Her Husband's Faith

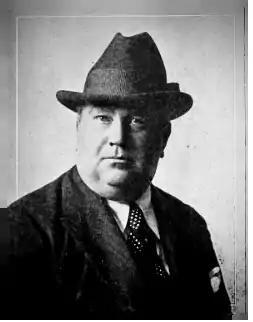

Lloyd B. Carleton (–1933) started working for Carl Laemmle in the Fall of 1915. Carleton arrived with impeccable credentials, having directed some 60 films for the likes of Thanhouser, Lubin, Fox, and Selig.